Leonardo's self-propelled cart

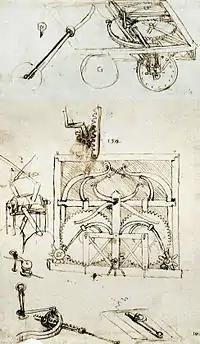
The original design of the self-propelled cart ("Codex Atlanticus", f.812 r)

Leonardo's self-propelled cart is an invention designed by Leonardo da Vinci, considered the ancestor of the modern automobile.